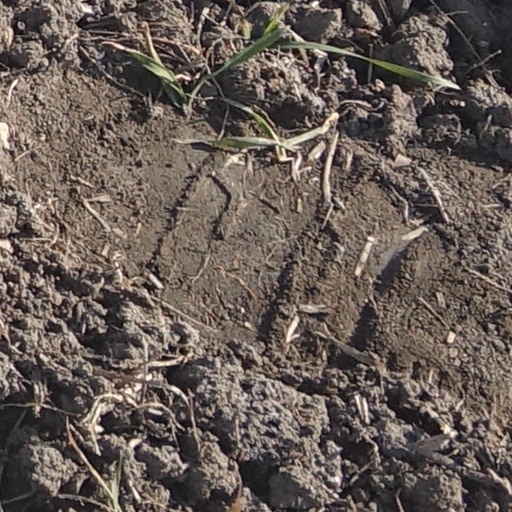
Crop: wheat